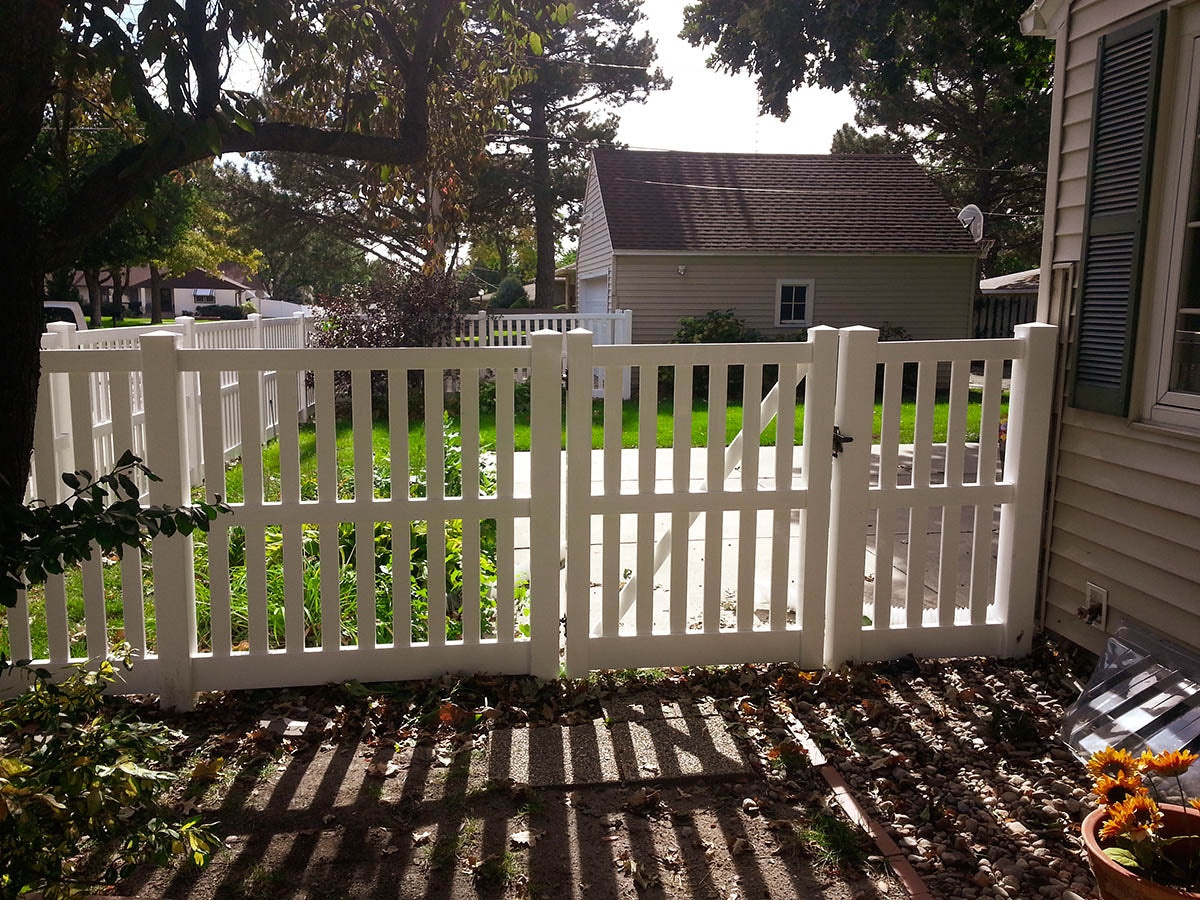
[200 Feet Of Fence] 4' Tall Closed Picket K-17 Vinyl Complete Fence Package
Brand: America's Fence Store
For 200 ft. yards Includes: (36)- Fence Sections (2)-4x4 Gate (4)- 3" x 3" Hinge (2)- 3" x 3" Latch (72)- 2 x 3-1/2 x 71-3/4 K-17 Rail (396)- 7/8" x 3 x 44-3/4 Picket (72)-8" x 1" Self Tapper (6)- 4" x 4" x 72" End Post (4)- 4" x 4" x 72" Corner Post (29)- 4" x 4" x 72" Line Post (2)- 4" x 4" x 72" Steel Insert (39)- 4" x 4" External Cap (1)-PVC Glue 1.5oz
Category: Hardware > Fencing & Barriers > Fence Panels > Pickets